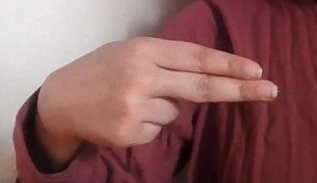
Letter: ain